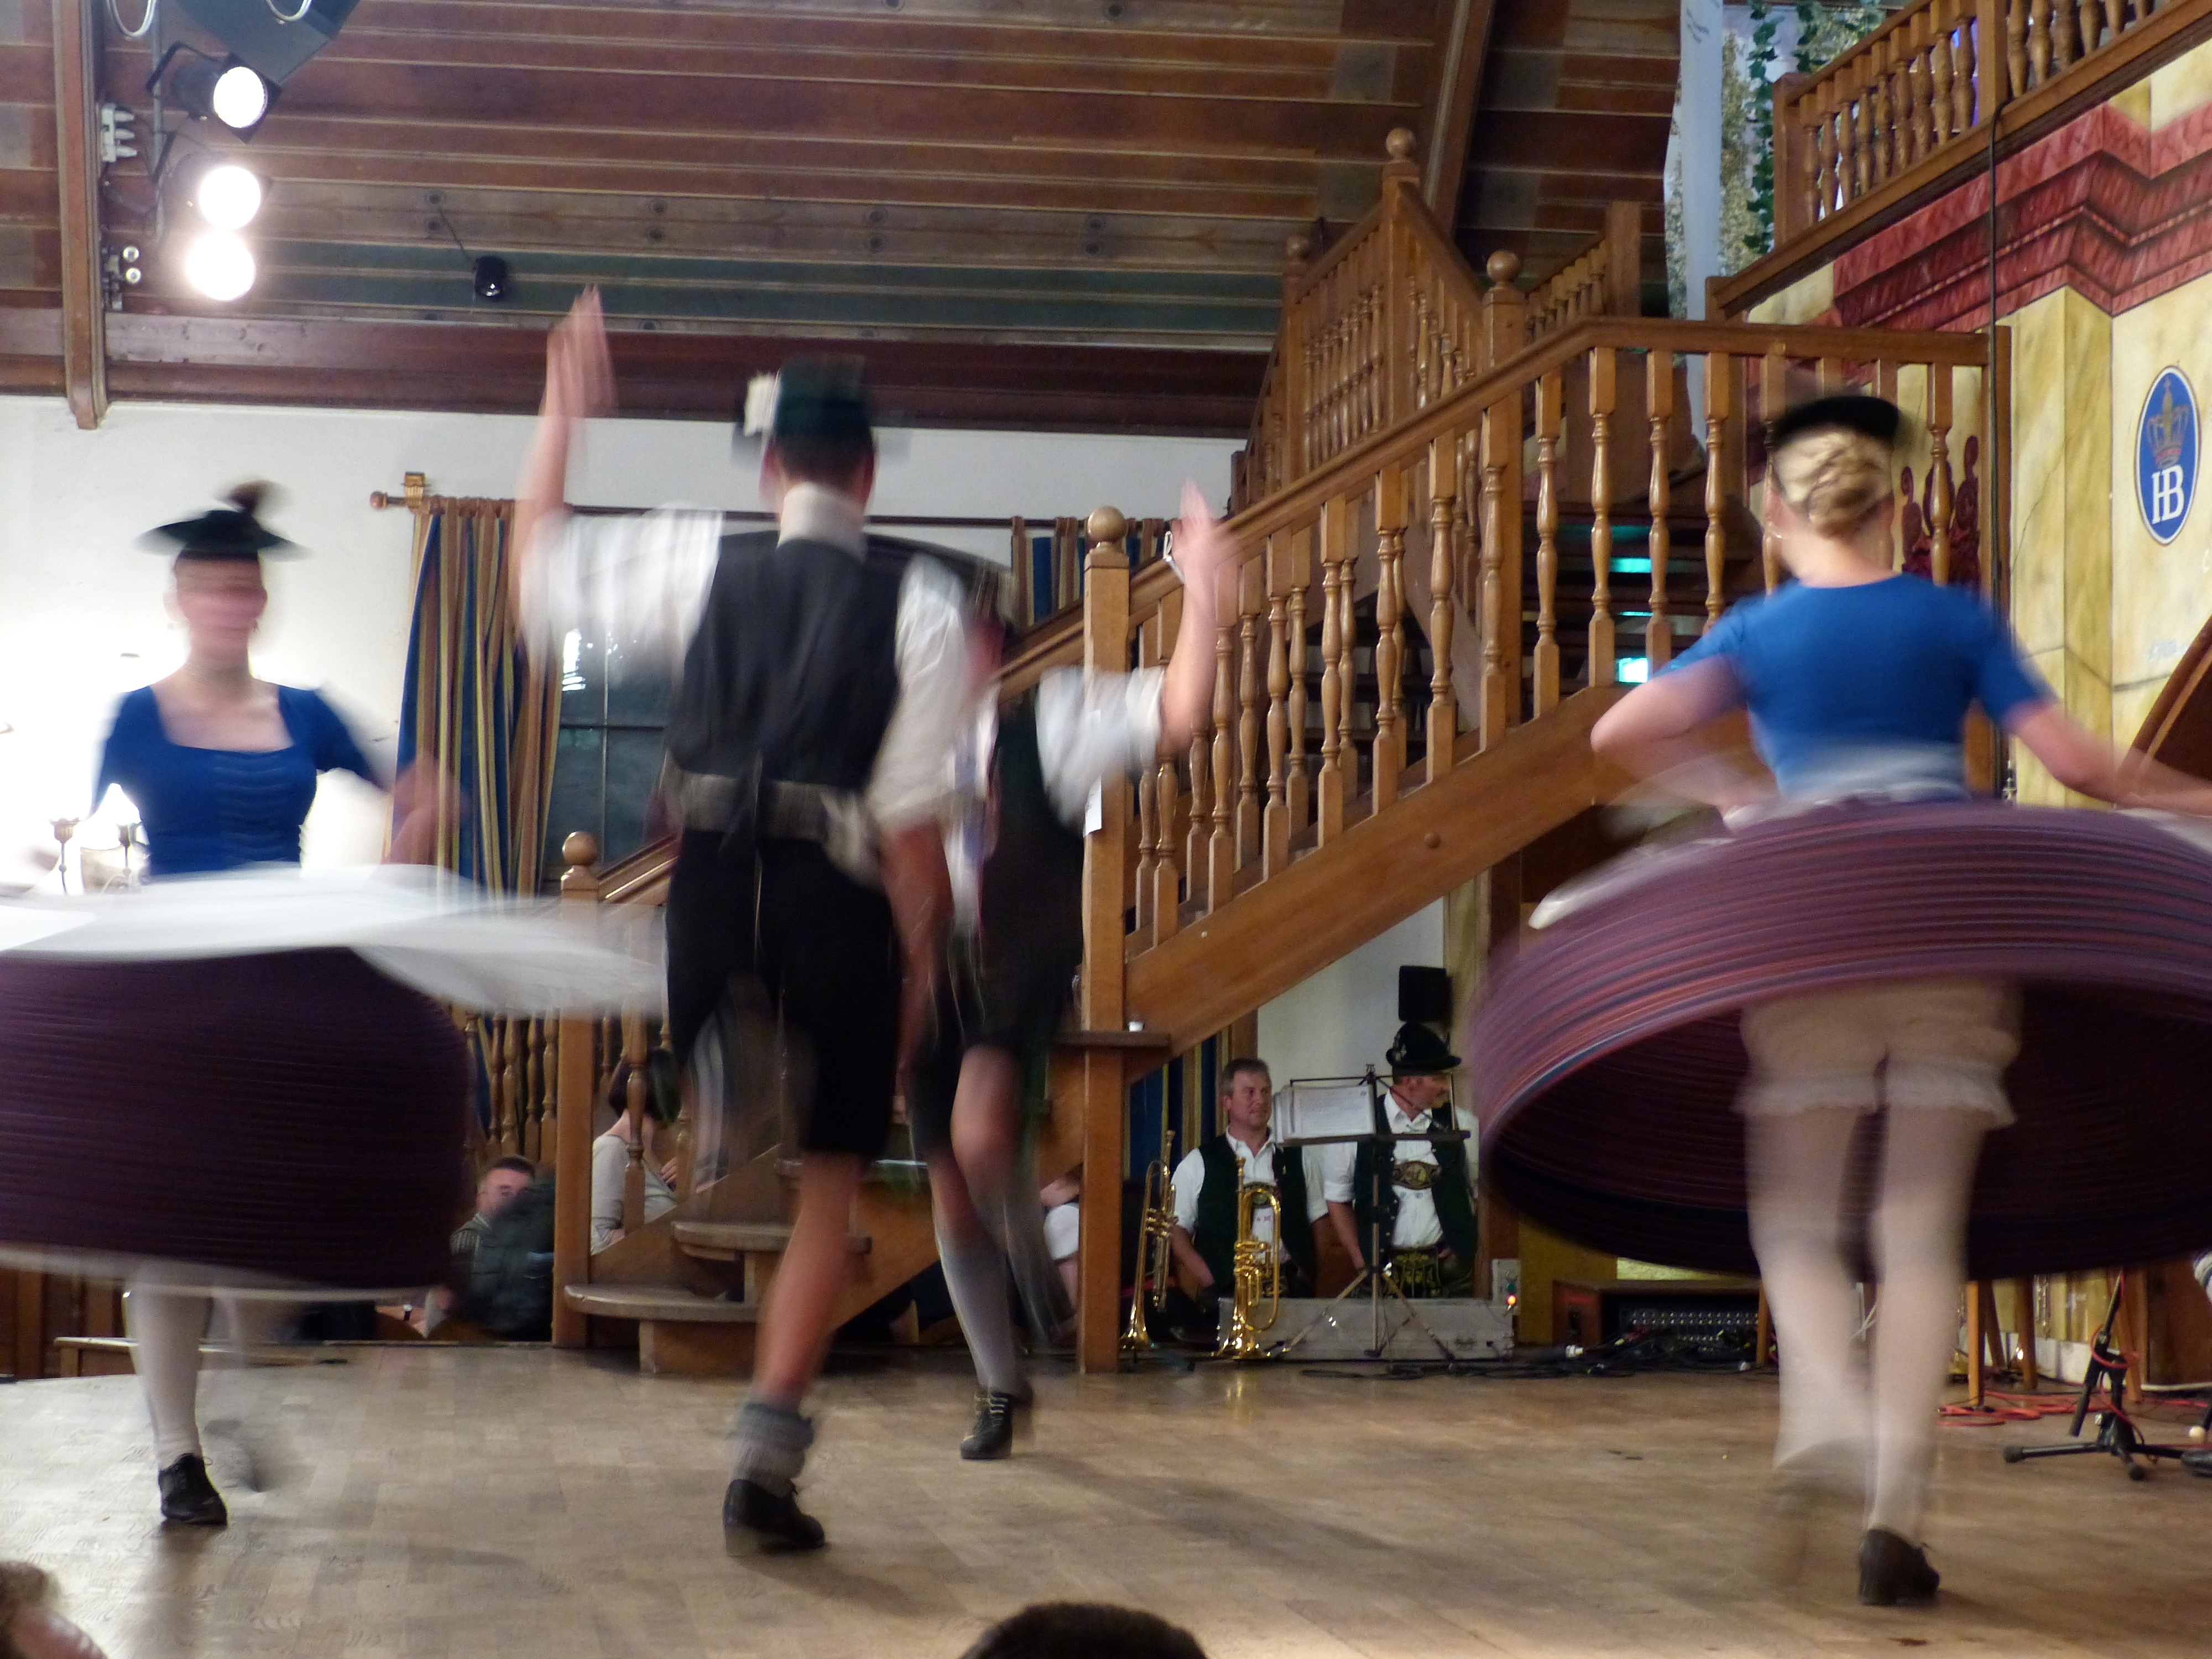
girl, travel, band, europe, dance, hall, beer, dancers, performance, germany, bavaria, musicians, event, traditional, munich, oktoberfest, lederhosen, hofbrauhaus, performing arts